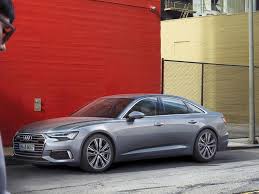
Label: noambulance